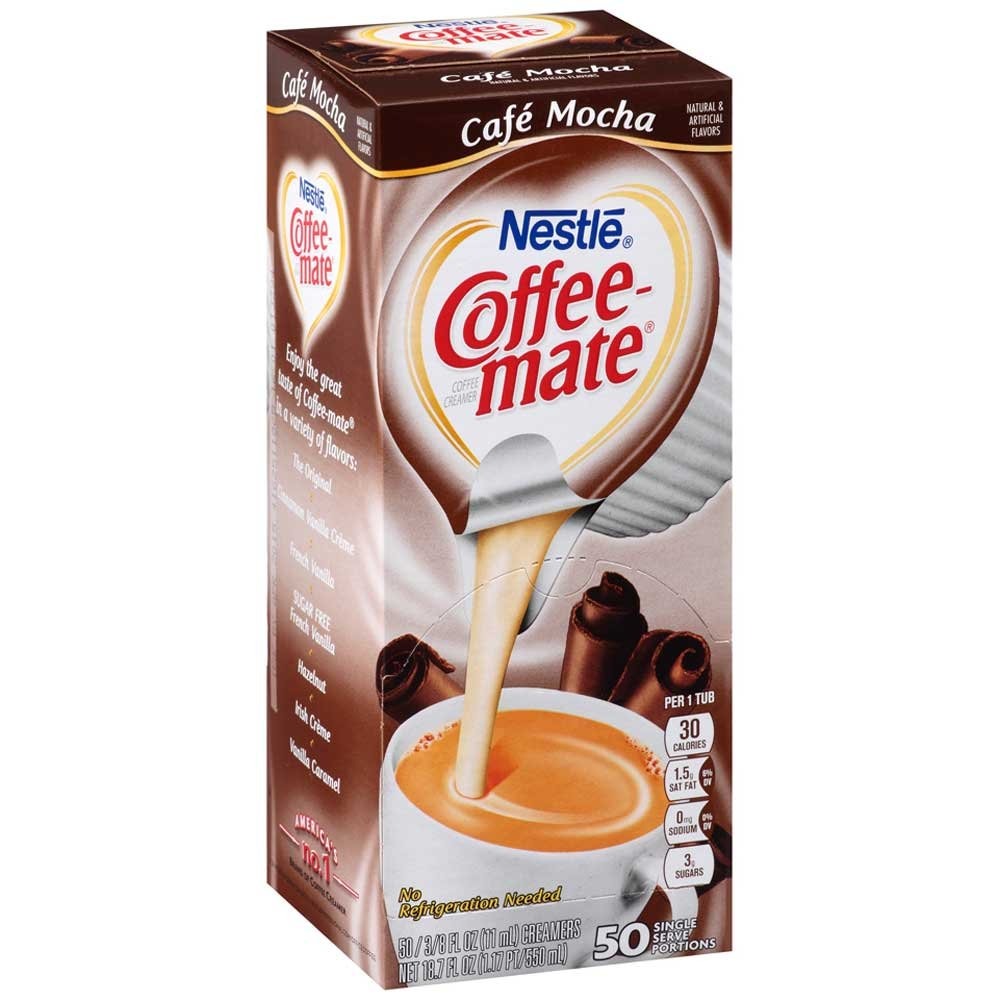
Item Name: COFFEE-MATE Cafe Mocha LIQPC 4(50x0.375 fl oz)
Value: nan
Unit: None

Price: 32.35